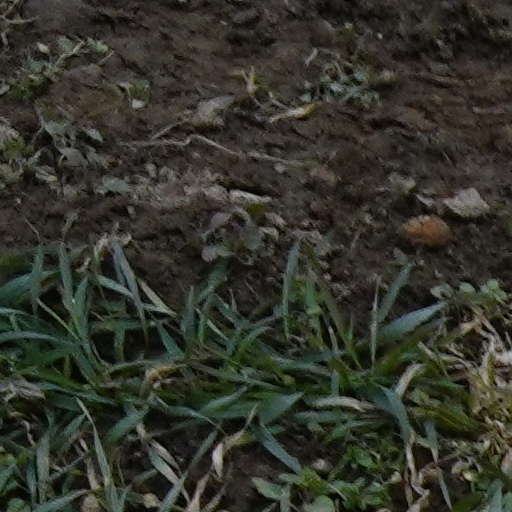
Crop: wheat